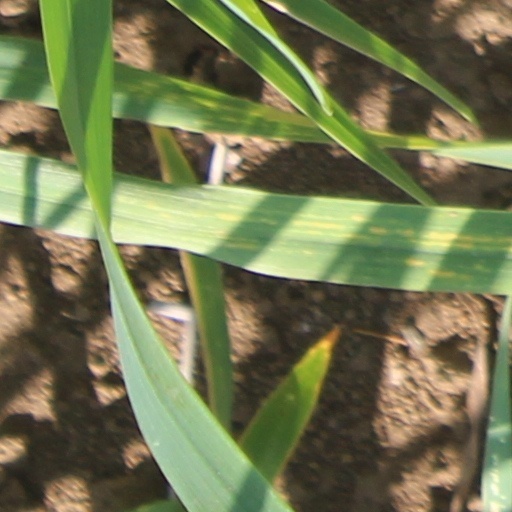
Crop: wheat